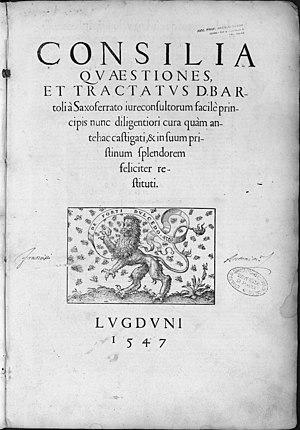
Bartole en latin Bartolus de Saxoferrato est un jurisconsulte italien du XIVᵉ siècle, professeur de droit, spécialiste du droit romain. Le mot Saxoferrato est son lieu de naissance et pas de famille, même s'il est le premier juriste à avoir réintroduit l'usage dans le droit du nomen gentilicium.